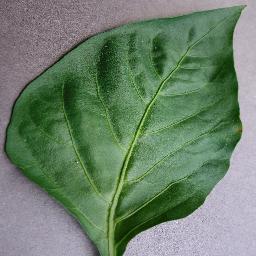
Label: Pepper,_bell___healthy